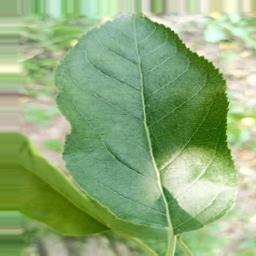
Label: Healthy